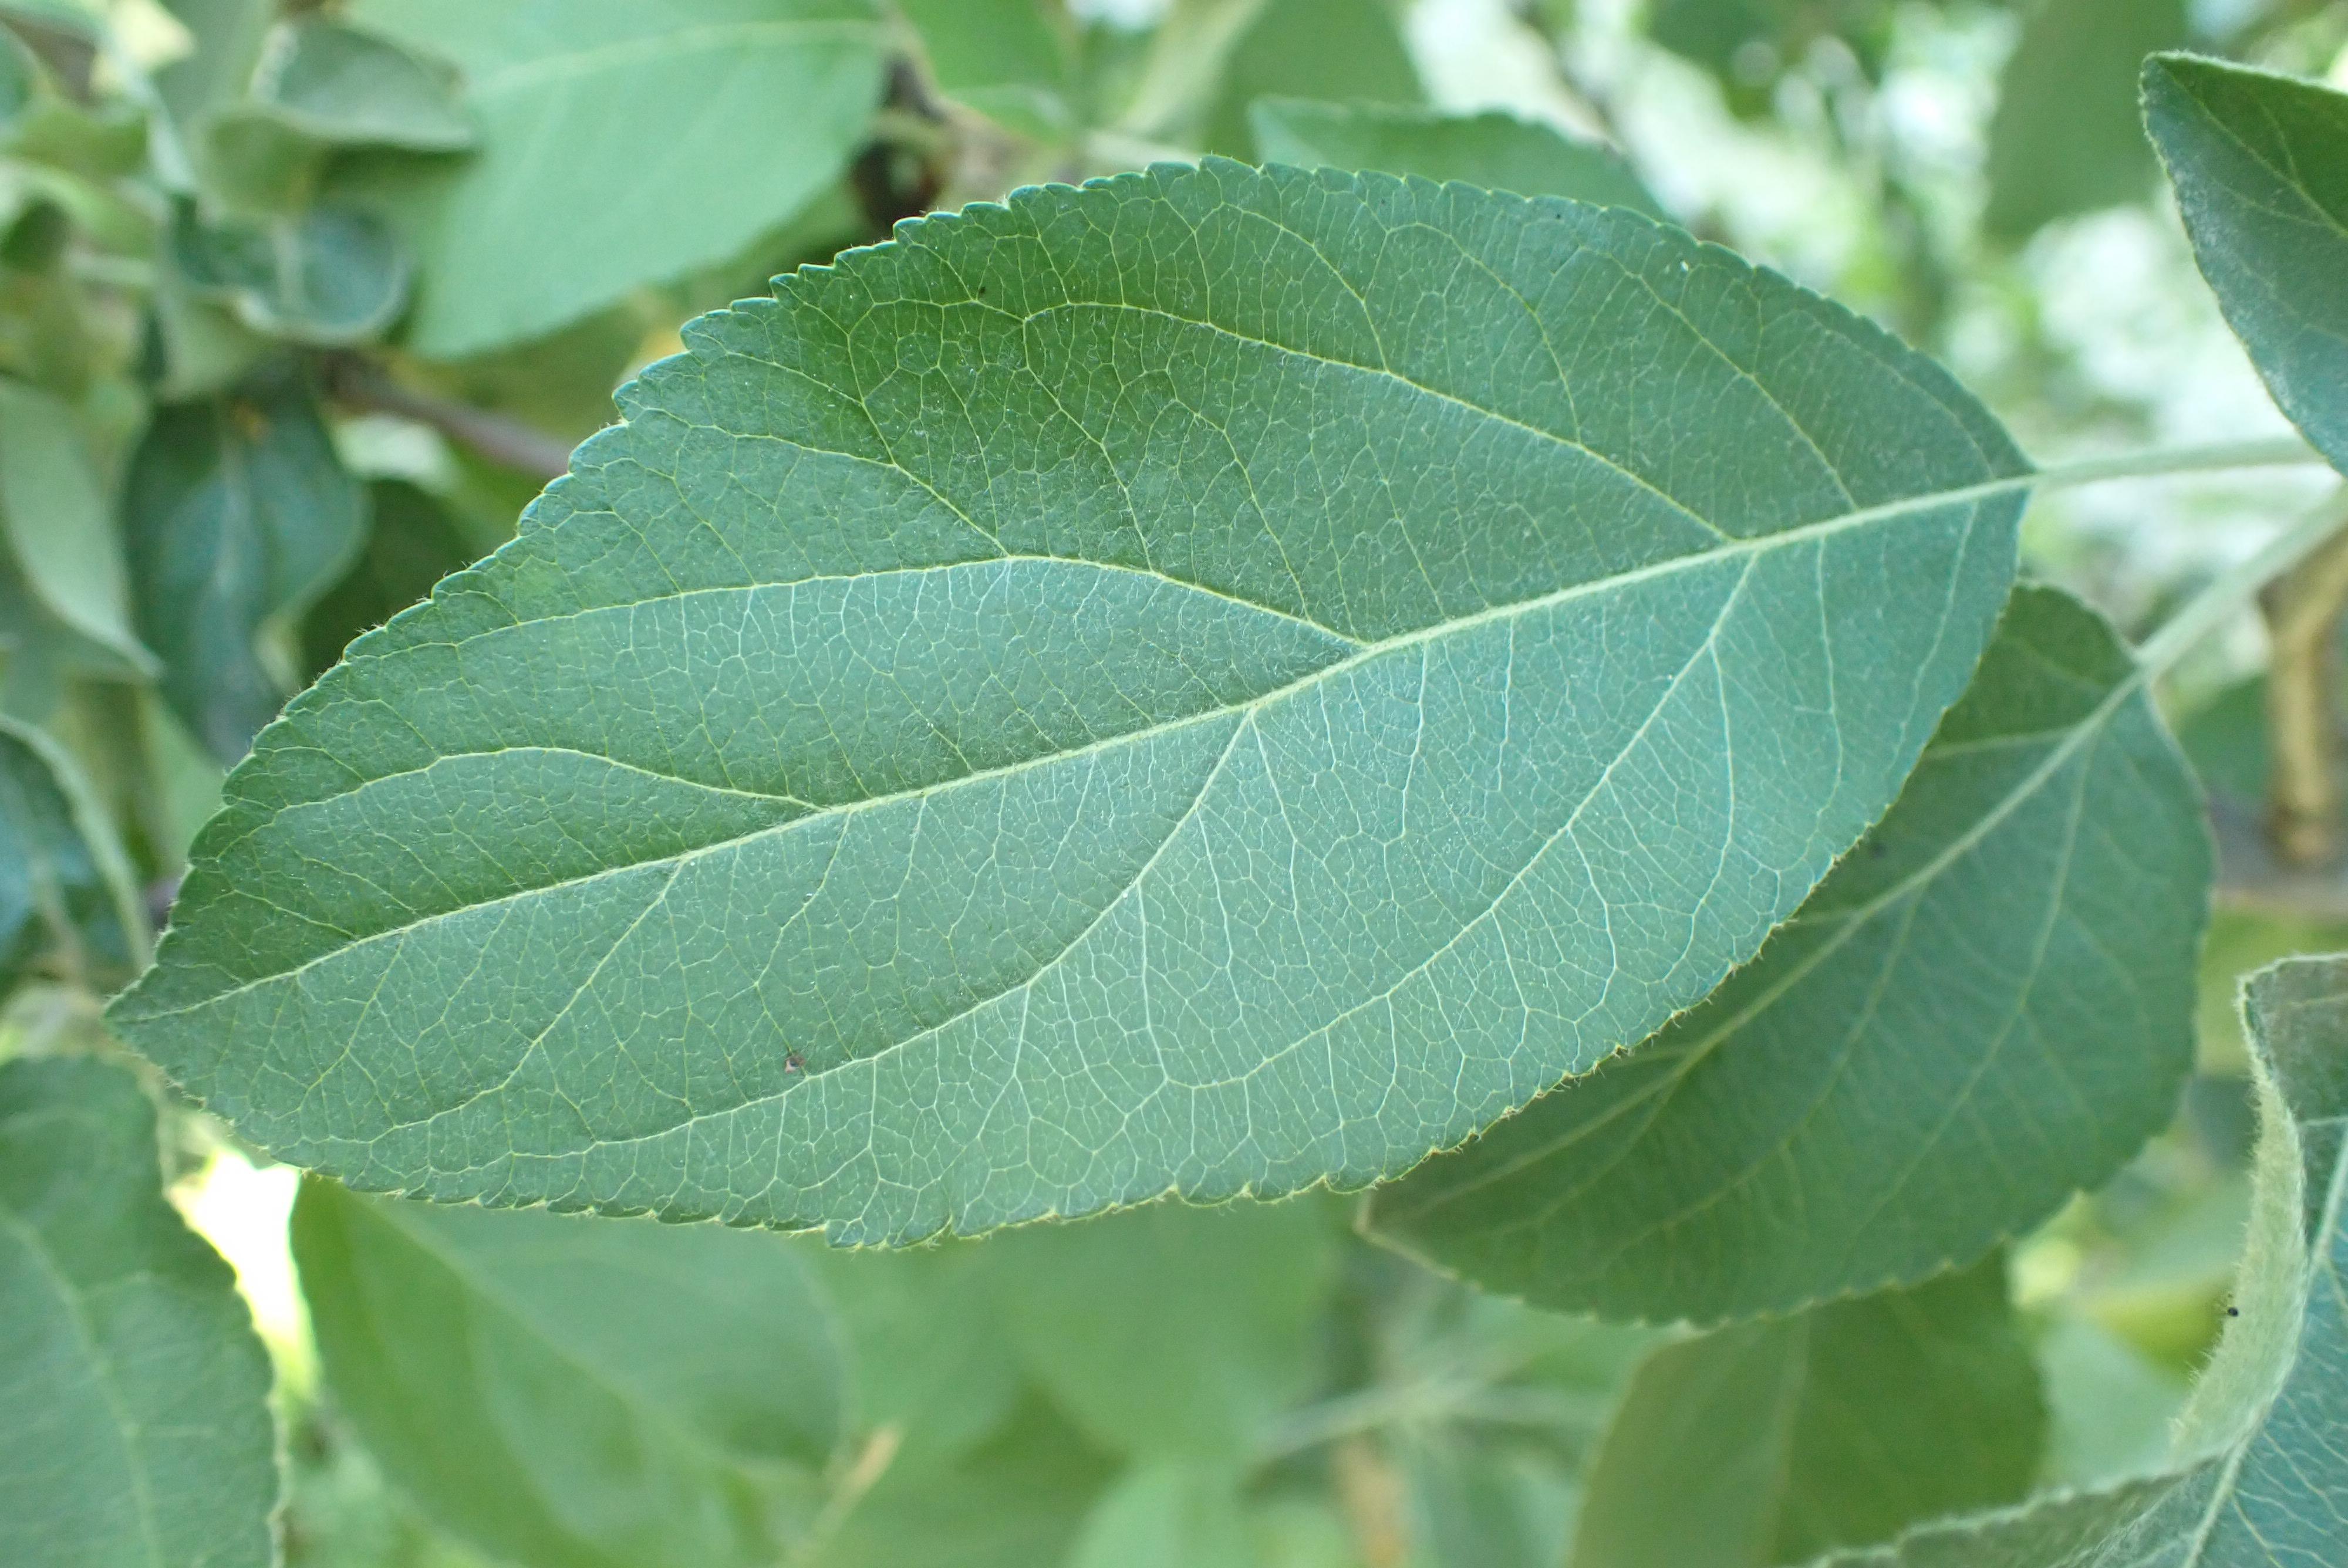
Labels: healthy